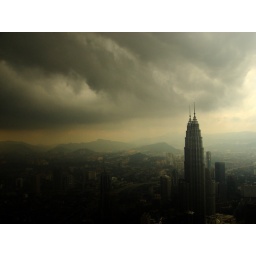
This series was shot from the menara television tower in kuala lumpur.